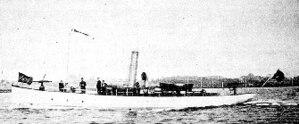
L’Action du 25 avril 1898 était une combat mineure de la Guerre hispano-américaine menée près de Cárdenas, entre le torpilleur américain USS «Foote» sous le commandement du lieutenant William Ledyard Rodgers et la canonnière espagnole «Ligera» sous le commandement du lieutenant Antonio Pérez Rendón. Après un échange de tirs féroce, le «Foote» est gravement endommagé, il est contraint de se retirer. L'engagement a été la première bataille de la guerre, ainsi que le premier succès naval espagnol.